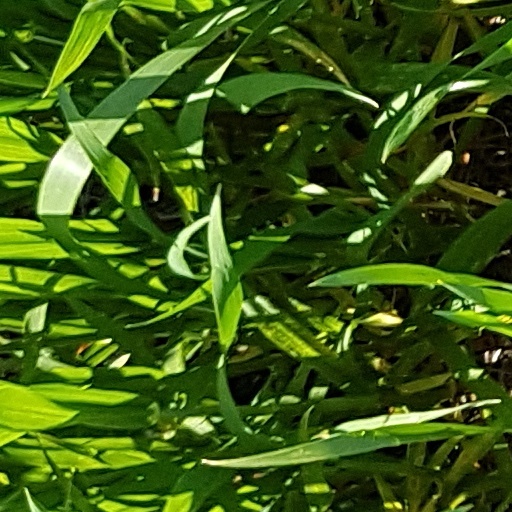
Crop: wheat